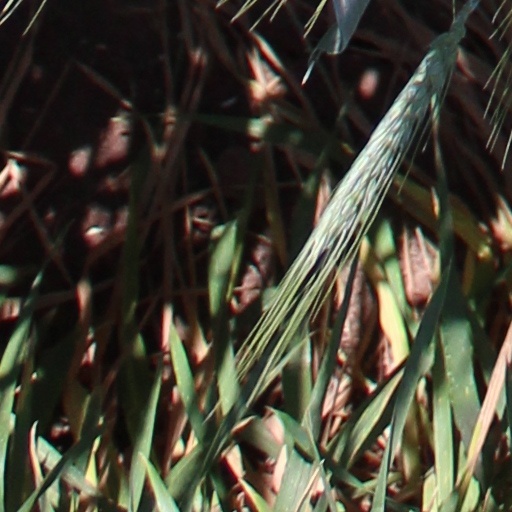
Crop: wheat